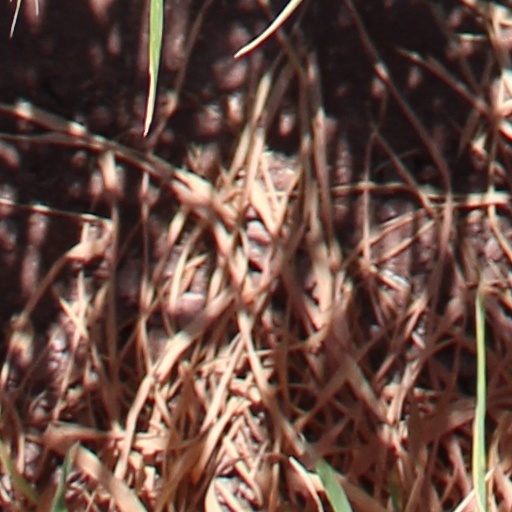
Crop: wheat